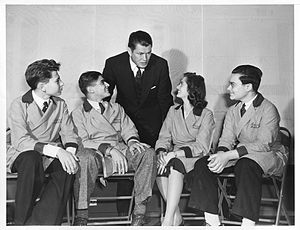
Gene Tunney / Privat
Gene Tunney efter boksekarrierens afslutning på New York's Science Fair på American Institute med fire studerende.
James Joseph "Gene" Tunney var en amerikansk professionel bokser, der var verdensmester i sværvægt fra 1926 til 1928. Tunney besejrede Jack Dempsey for at vinde titlen i 1926 og forsvarende den succesfuldt mod Dempsey i 1927. Kampen i 1927 blev berømt for "den lange tælling", hvor Tunney var i gulvet i mere end ti sekeunder uden af blive talt ud. Tunney forsvarede senere titlen mod Tom Heeney i 1928 og trak sig herefter definitivt tilbage.